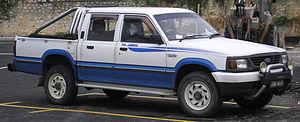
Le Ford Courier est un nom qui est utilisé sur différents modèle d'automobile Ford depuis 1952.